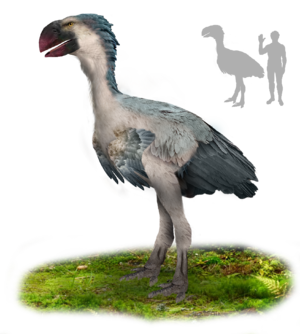
Gastornis
En kunstners indtryk af Gastornis.
Gastornis, eller Diatryma, er en uddød slægt af store fugle der levede i Palæogen perioden. I Europa blev slægten kaldt Gastornis, hvis medlemmer var gennemsnitlig 1,75m høje. I Nordamerika var der en slægtning der var 2m høj, som blev placeret i sin egen slægt Diatryma. De anses nu for at være samme slægt, Gastornis.